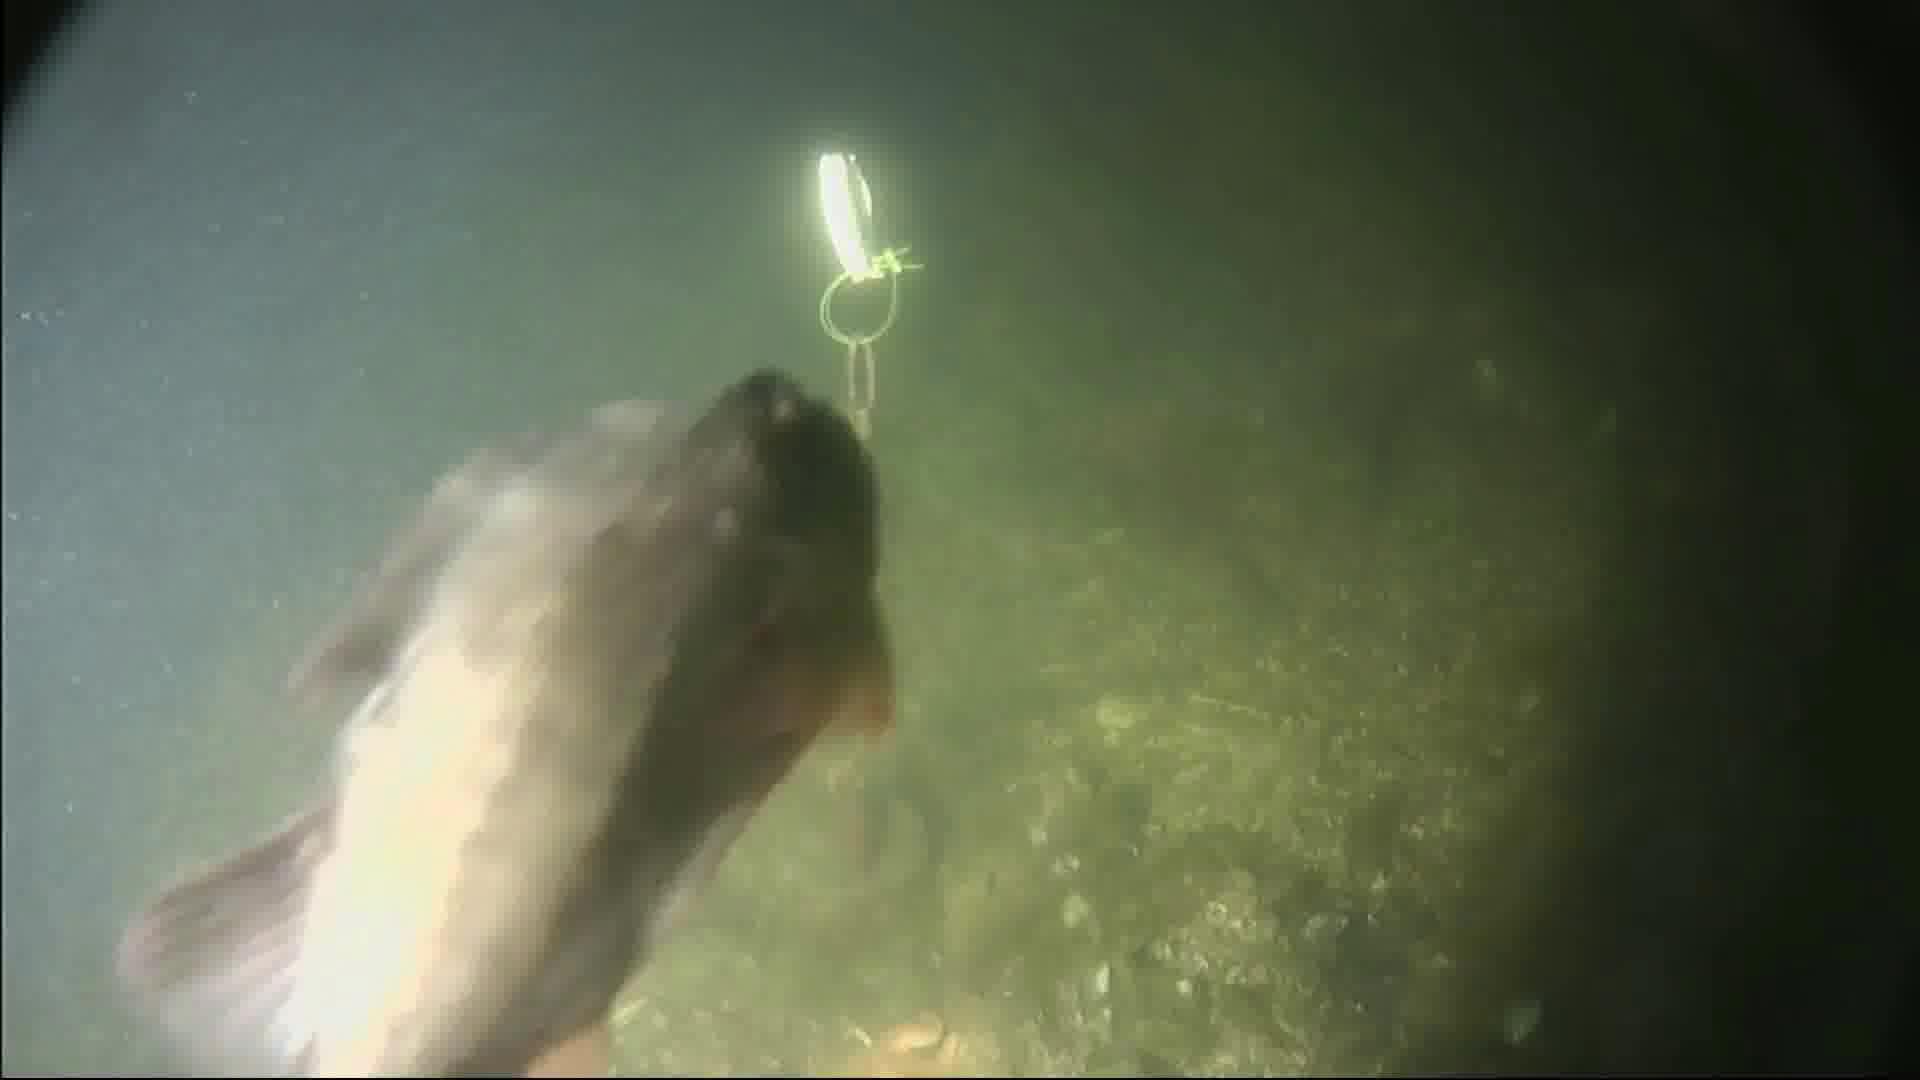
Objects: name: fish
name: starfish
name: crab